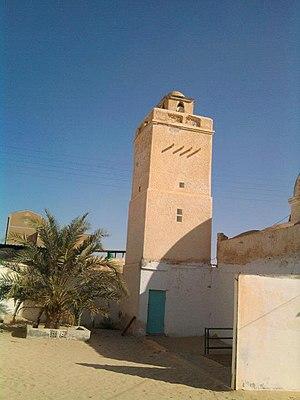
Hassani Abdelkrim est une commune de la wilaya d'El Oued en Algérie.